Jan Łaski

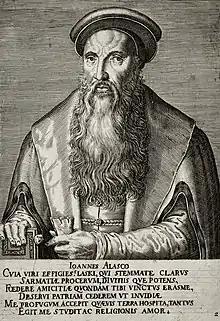
A copper engraved portrait of Łaski, 1572

Jan Łaski or Johannes à Lasco (1499 – 8 January 1560) was a Polish Calvinist reformer. Owing to his influential work in England (1548–1553) during the English Reformation, he is known to the English-speaking world by the Anglicised form John à Lasco (or less commonly, John Laski).